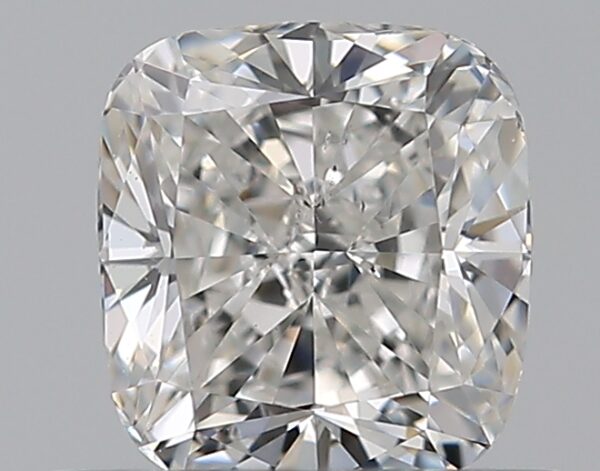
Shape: cushion
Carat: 0.5
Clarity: SI1
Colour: F
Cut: EX
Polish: EX
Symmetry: VG
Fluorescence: N
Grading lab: GIA
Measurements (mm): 4.61 x 4.29 x 2.95